Edwardian era

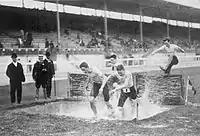
The 1908 Summer Olympics in London: The water jump in the steeplechase

The Edwardian era corresponds to the French "Belle Époque". Despite its brief pre-eminence, the period was characterised by its own unique architectural style, fashion, and lifestyle. Art Nouveau had a particularly strong influence. Artists were influenced by the development of the automobile and electricity, and a greater awareness of human rights.